Helen Broderick

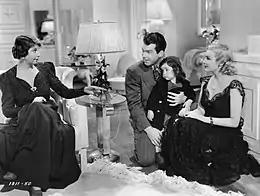
Broderick (left) in "Honeymoon in Bali" (1939)

Broderick began on Broadway as a chorus girl in the "Follies of 1907", the first of Florenz Ziegfeld's annual revues. She went on to perform in the vaudeville duo "Broderick & Crawford" (with her husband) until the entertainment form went out of style, moving to a solo career in her first play "Nifties of 23". By the late 1920s, she was playing leads and featured roles, most notably in "Fifty Million Frenchmen". In the early 1930s, she starred in the revues "The Band Wagon" and "As Thousands Cheer". Her move to Hollywood came when her stage successes such as "Fifty Million Frenchmen" were made into movies, and an image as the quick-quipping friend soon followed in support roles for the Astaire-Rogers movies "Top Hat" and "Swing Time". She had leading roles in a few B movies, such as amateur sleuth Hildegarde Withers in "Murder on a Bridle Path".